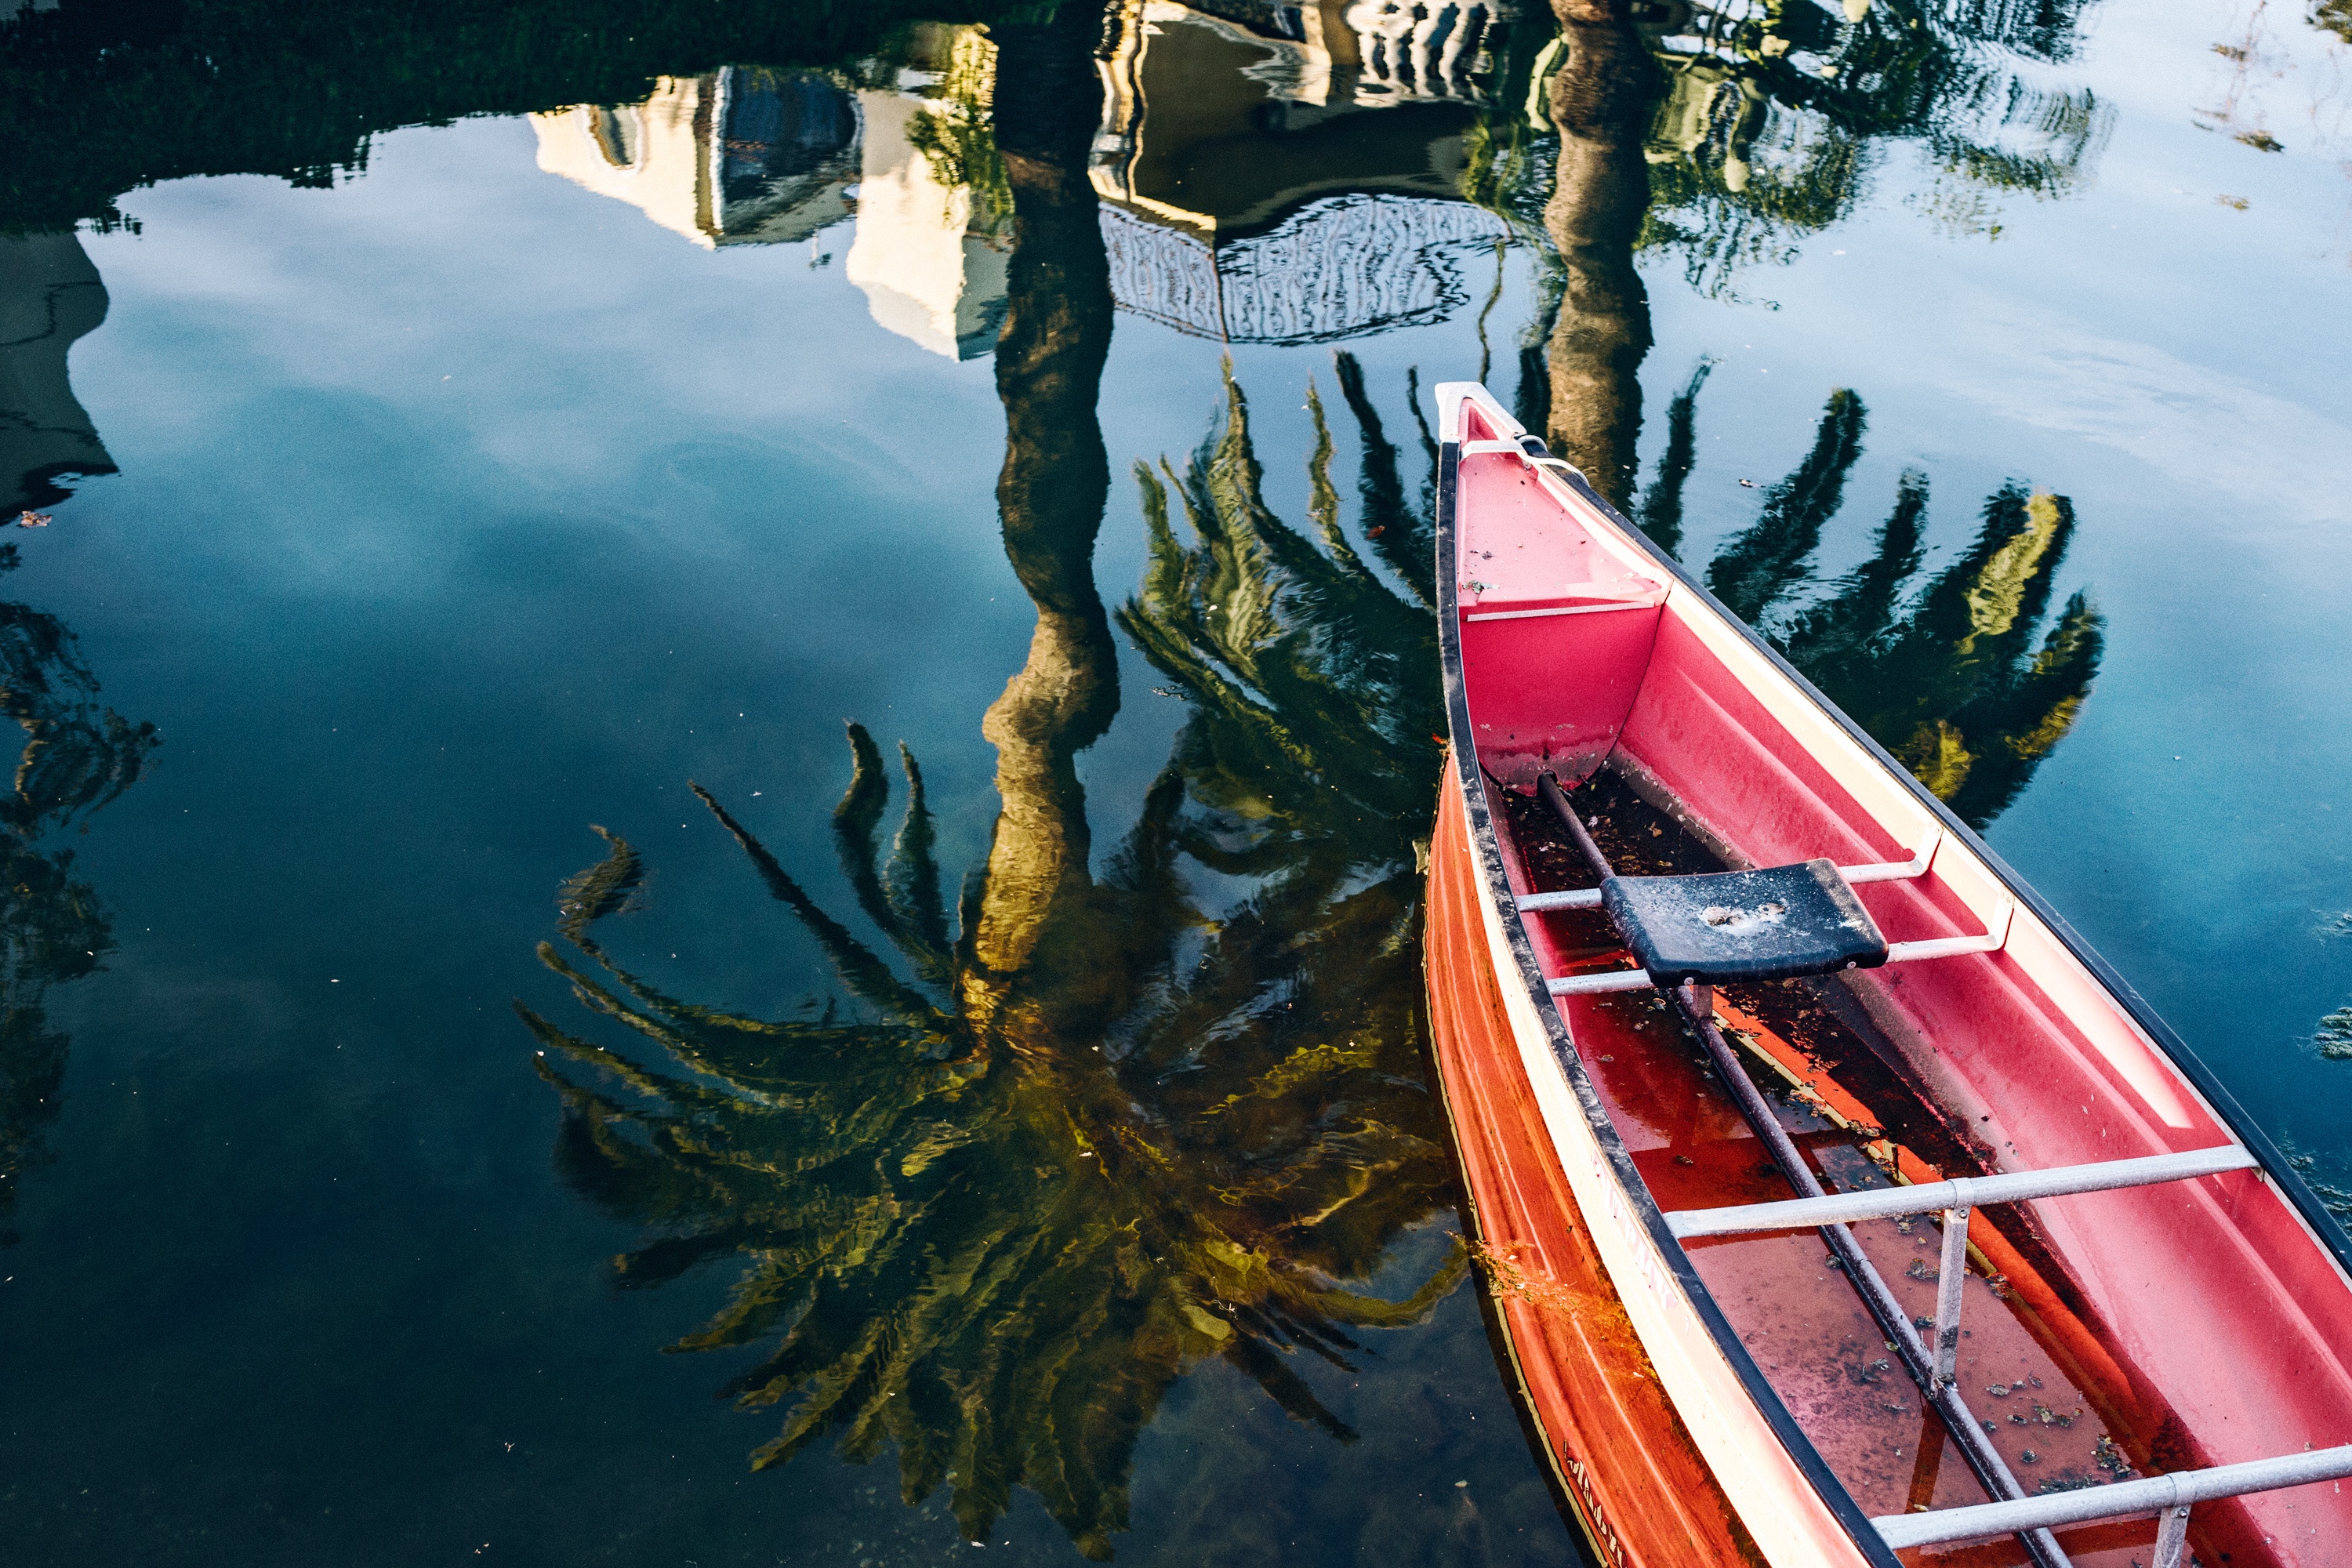
water, boat, reflection, vehicle, boating, watercraft